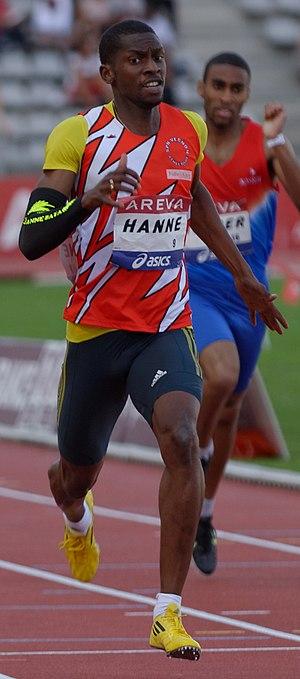
Mame-Ibra Anne remporte le 400 mètres masculin en 46″05 aux championnats de France d'athlétisme 2013 au Stade Charléty à Paris, le 13 juillet 2013.
Mamoudou-Elimane Hanne est un athlète français spécialiste du 400 mètres licencié au Racing Multi Athlon